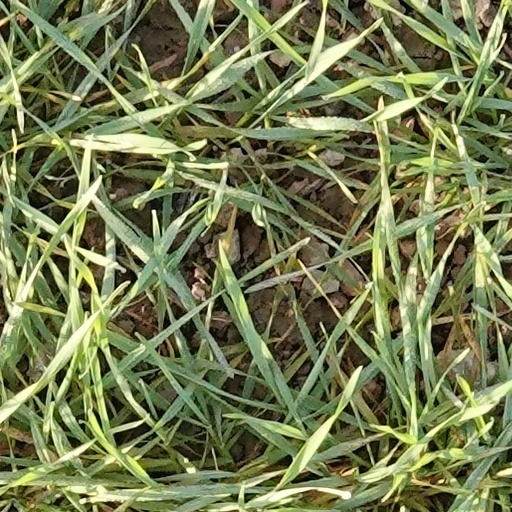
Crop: wheat